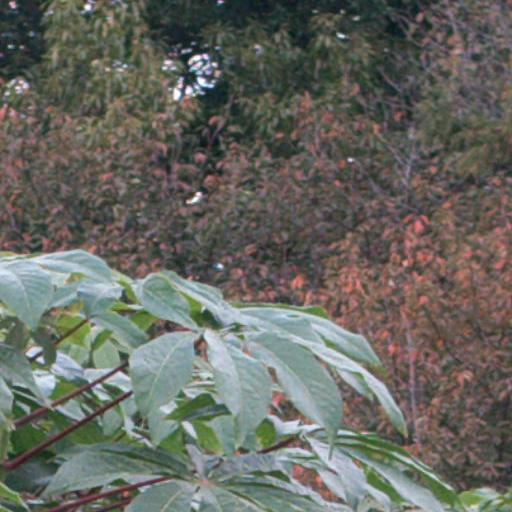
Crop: cassava